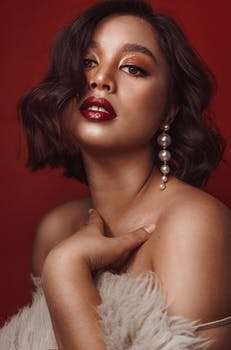
Label: No Watermark